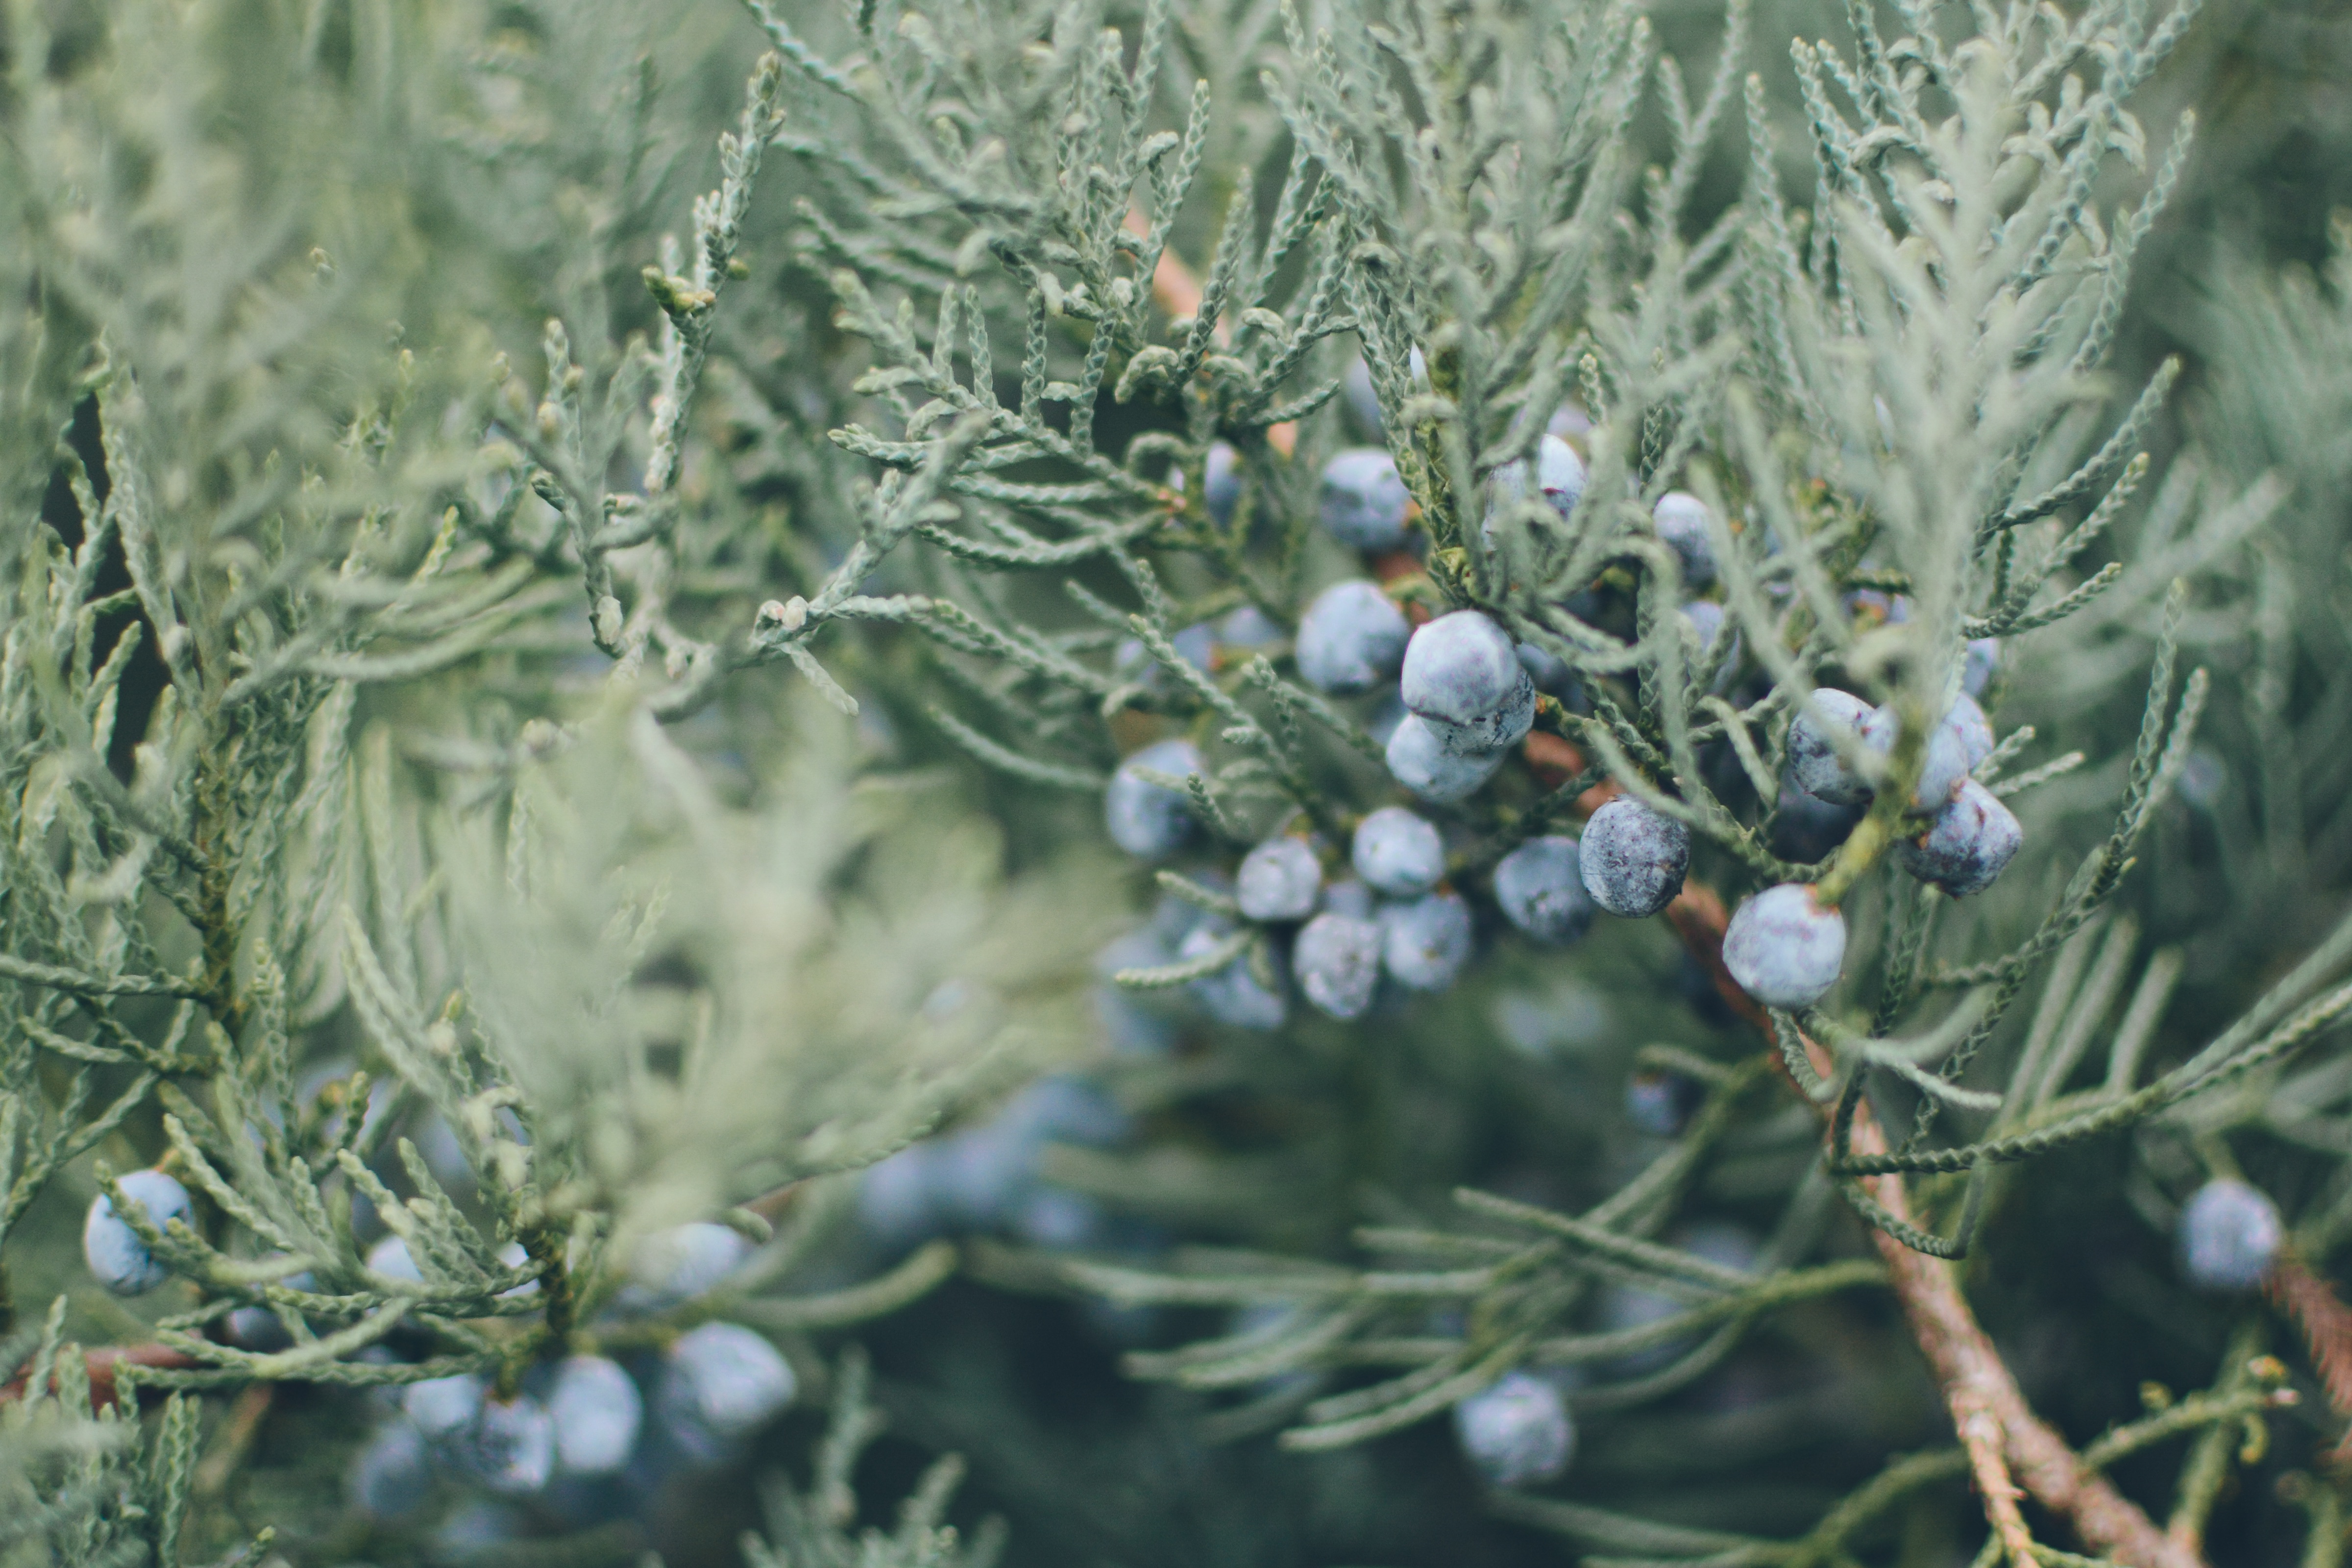
tree, nature, branch, plant, berry, flower, frost, food, produce, evergreen, botany, fir, flora, conifer, spruce, shrub, macro photography, woody plant, land plant